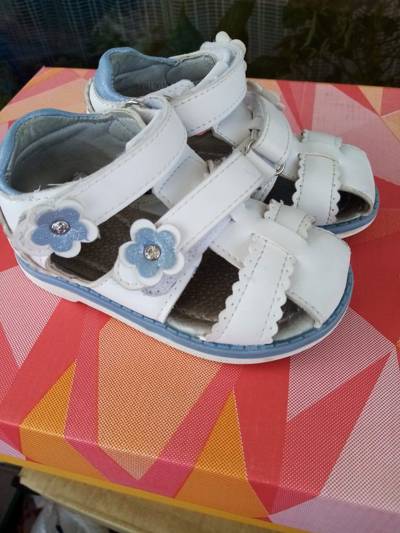
Waste category: clothes